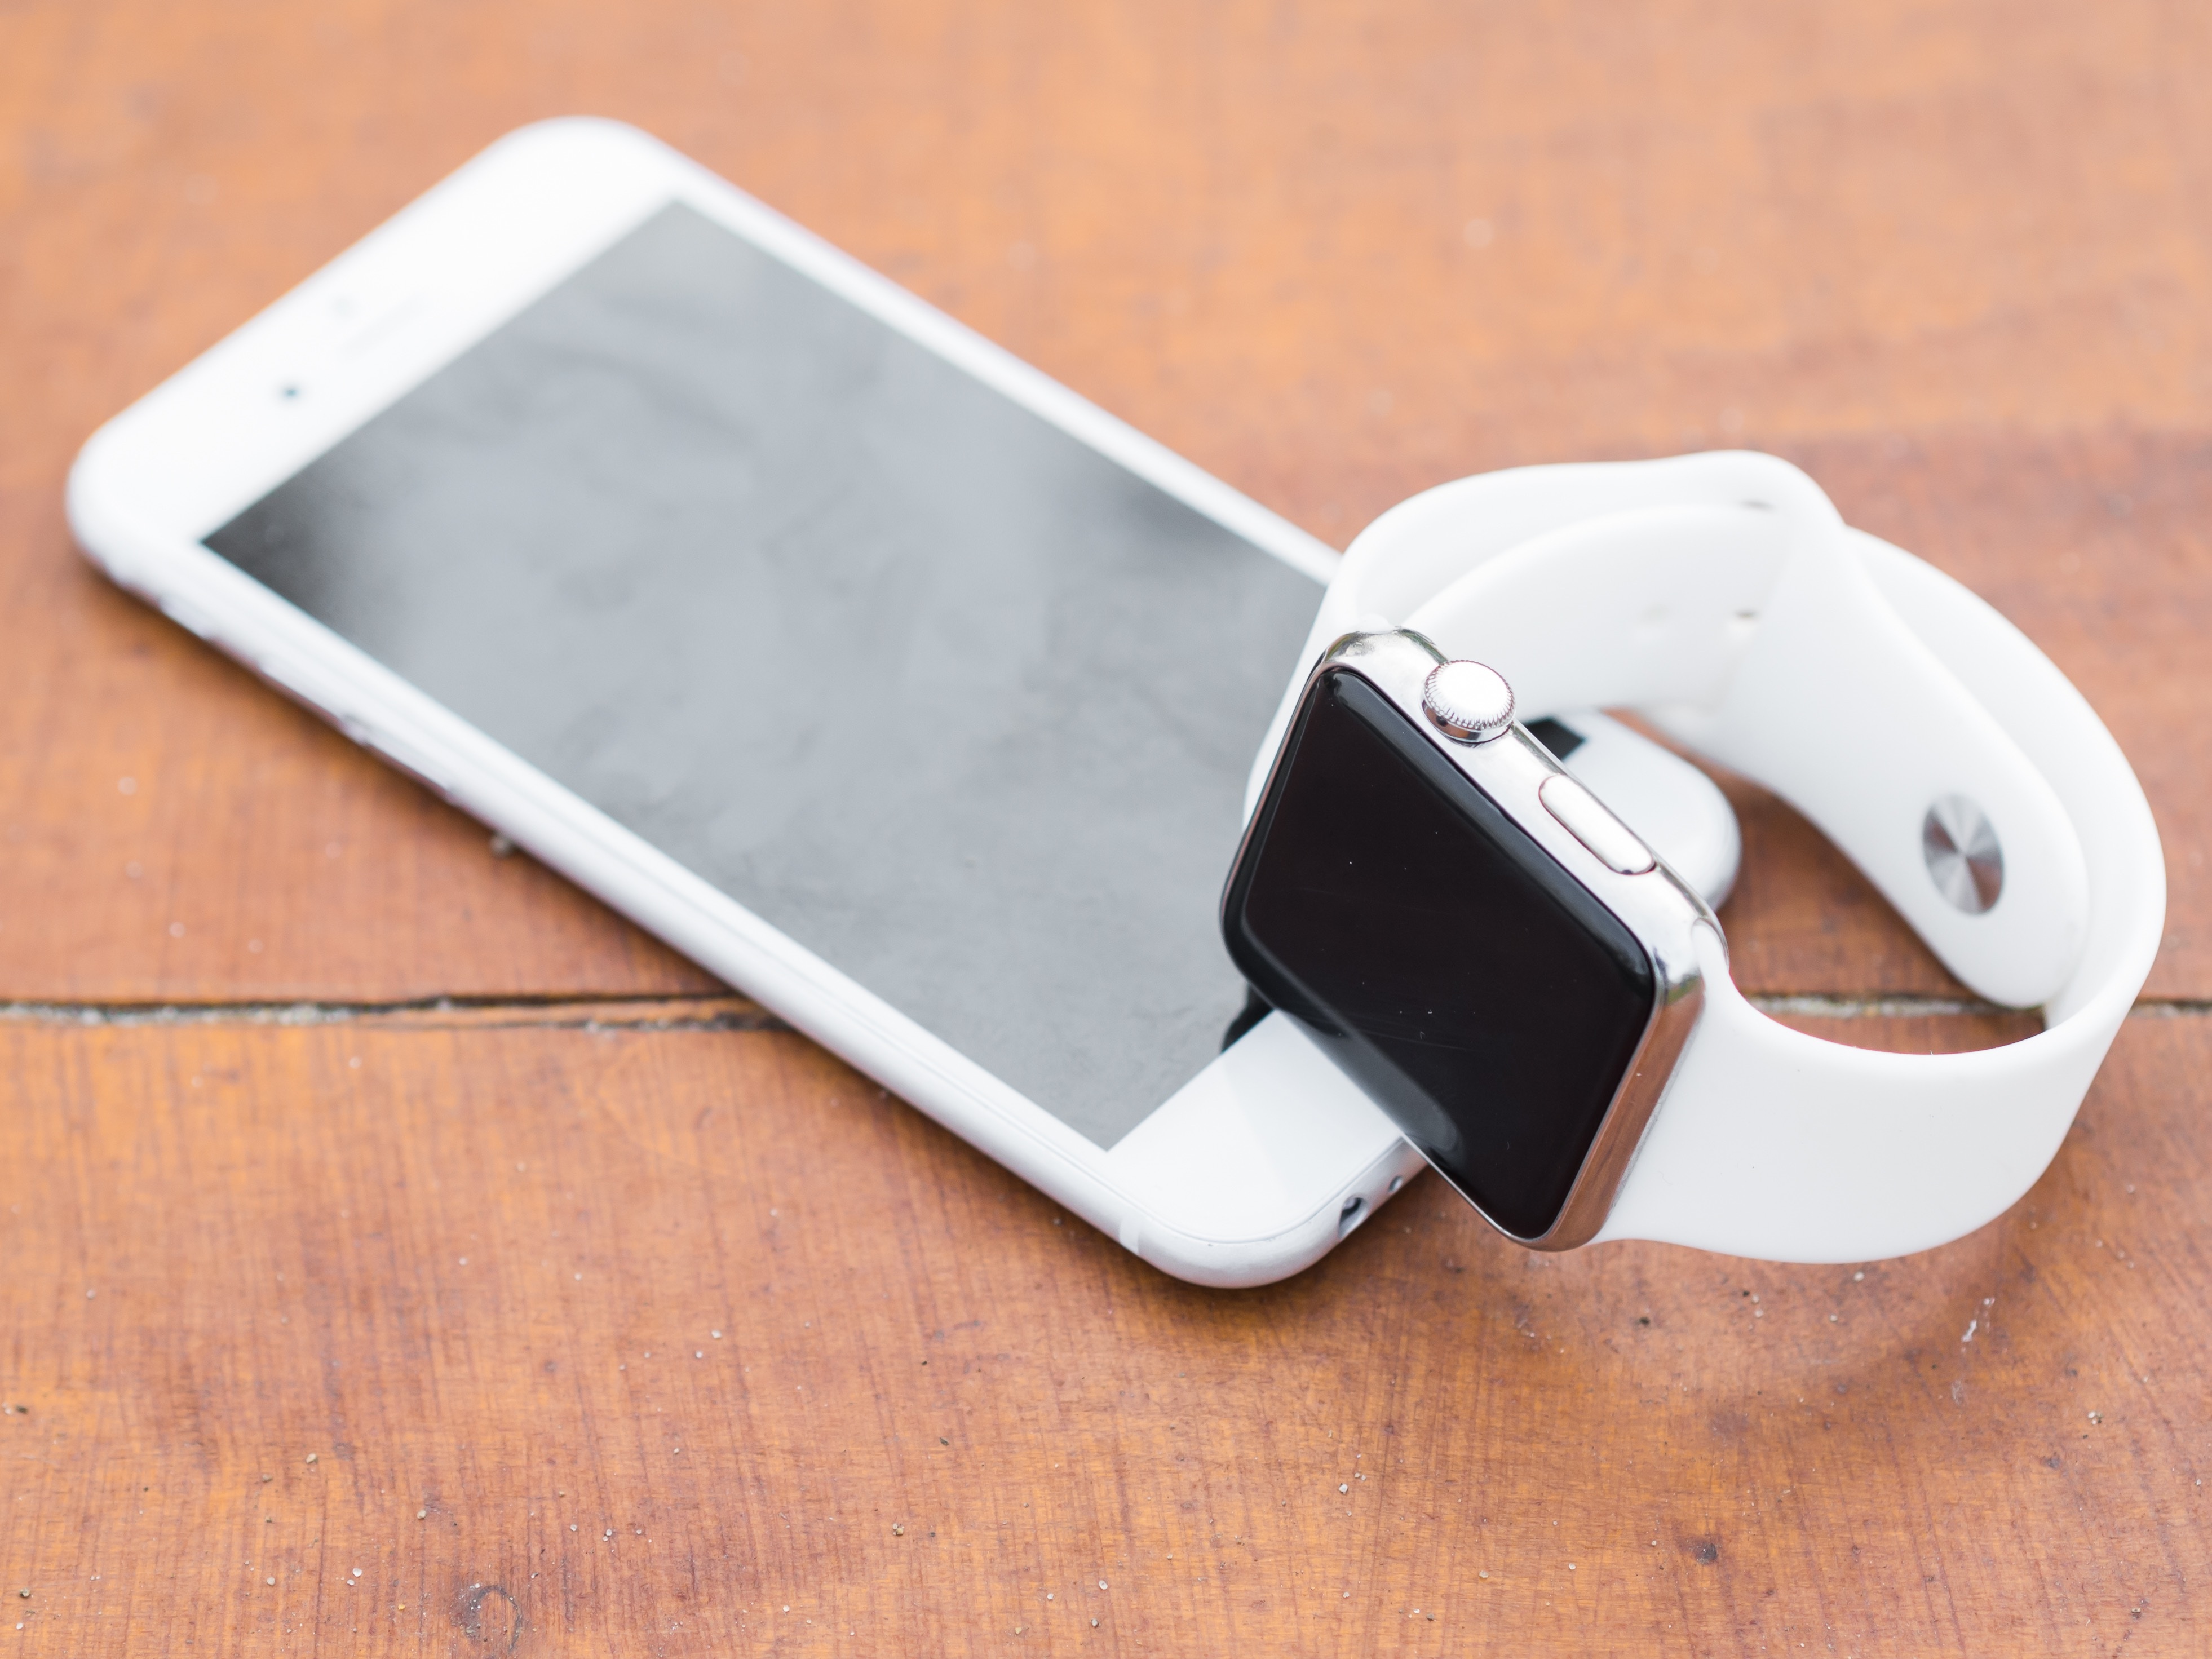
iphone, smartphone, watch, hand, screen, apple, technology, white, time, finger, phone, gadget, black, lifestyle, mobile phone, device, blank, product, design, display, digital, up, 6s, information, plus, strap, smart, app, portable, mock up, editorial, application, smartwatch, iwatch, fashion accessory, portable communications device